Alex Buttazzoni

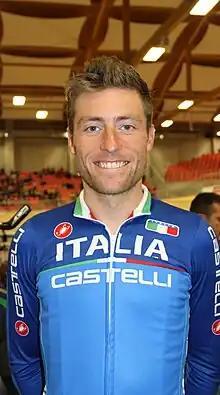
Buttazzoni at the 2015 UEC European Track Championships

Alex Buttazzoni (born 11 March 1985) is an Italian professional racing cyclist. He rode at the 2015 UCI Track Cycling World Championships.